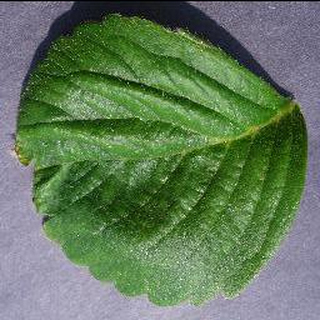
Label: healthy_strawberry